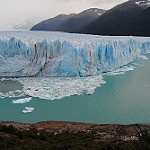
Label: glacier